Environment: real
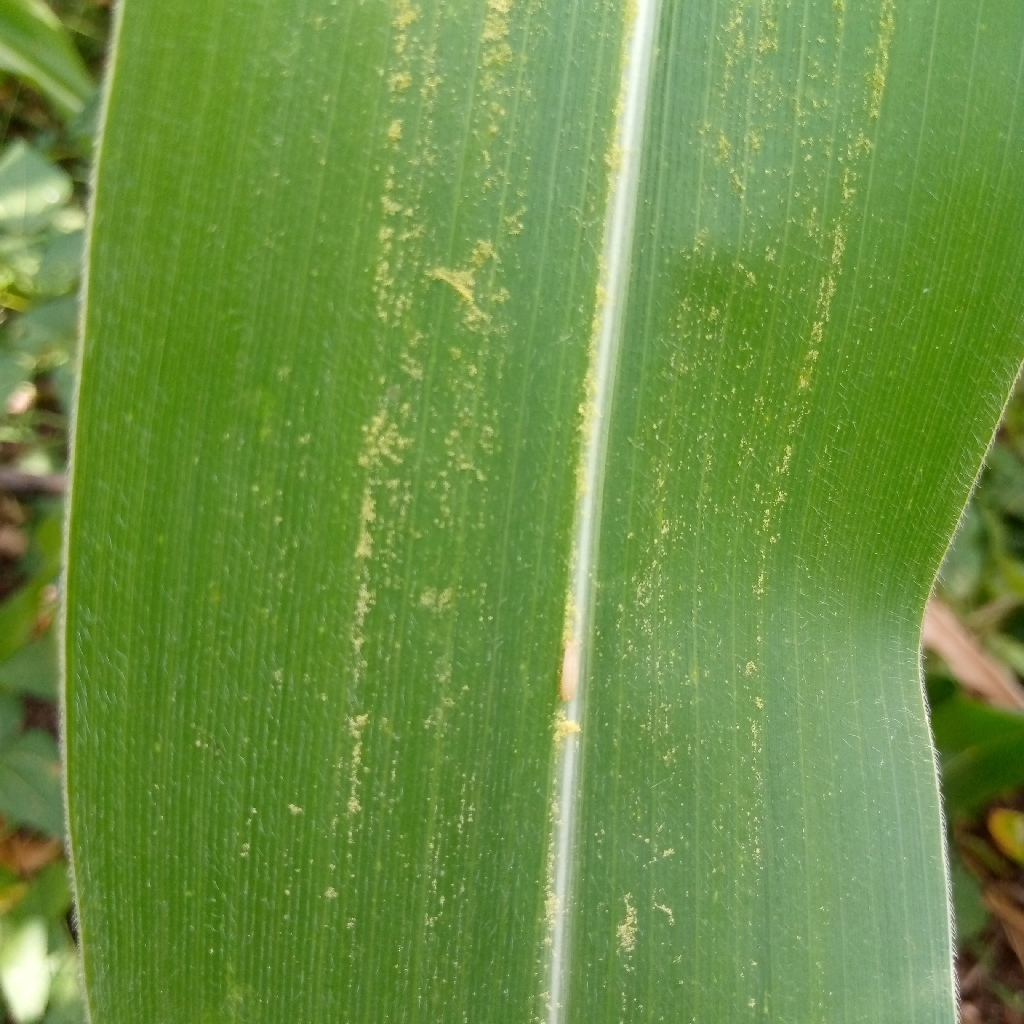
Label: healthy